Photograph

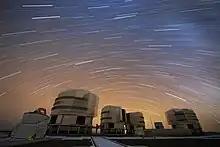
Long-exposure photograph of the Very Large Telescope

Color photography is almost as old as black-and-white, with early experiments including John Herschel's Anthotype prints in 1842, the pioneering work of Louis Ducos du Hauron in the 1860s, and the Lippmann process unveiled in 1891, but for many years color photography remained little more than a laboratory curiosity. It first became a widespread commercial reality with the introduction of Autochrome plates in 1907, but the plates were very expensive and not suitable for casual snapshot-taking with hand-held cameras. The mid-1930s saw the introduction of Kodachrome and Agfacolor Neu, the first easy-to-use color films of the modern multi-layer chromogenic type. These early processes produced transparencies for use in slide projectors and viewing devices, but color prints became increasingly popular after the introduction of chromogenic color print paper in the 1940s. The needs of the motion picture industry generated a number of special processes and systems, perhaps the best-known being the now-obsolete three-strip Technicolor process.